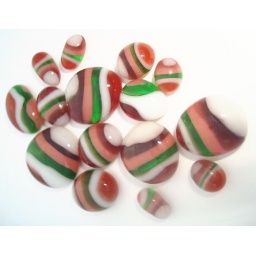
So delicious! Gorgeous stripes in opaque white &amp;amp; pink, and lovely accents in transparent red and bright green!